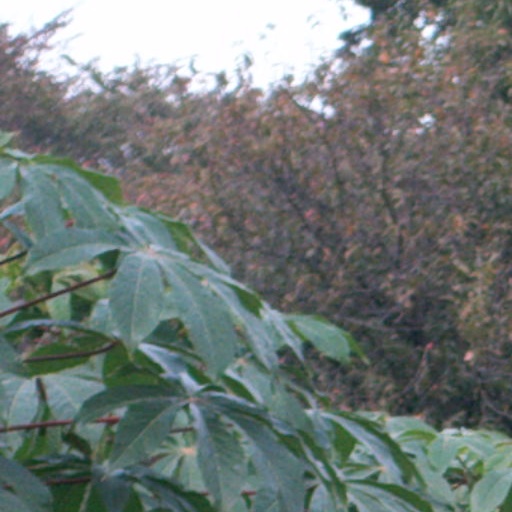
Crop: cassava